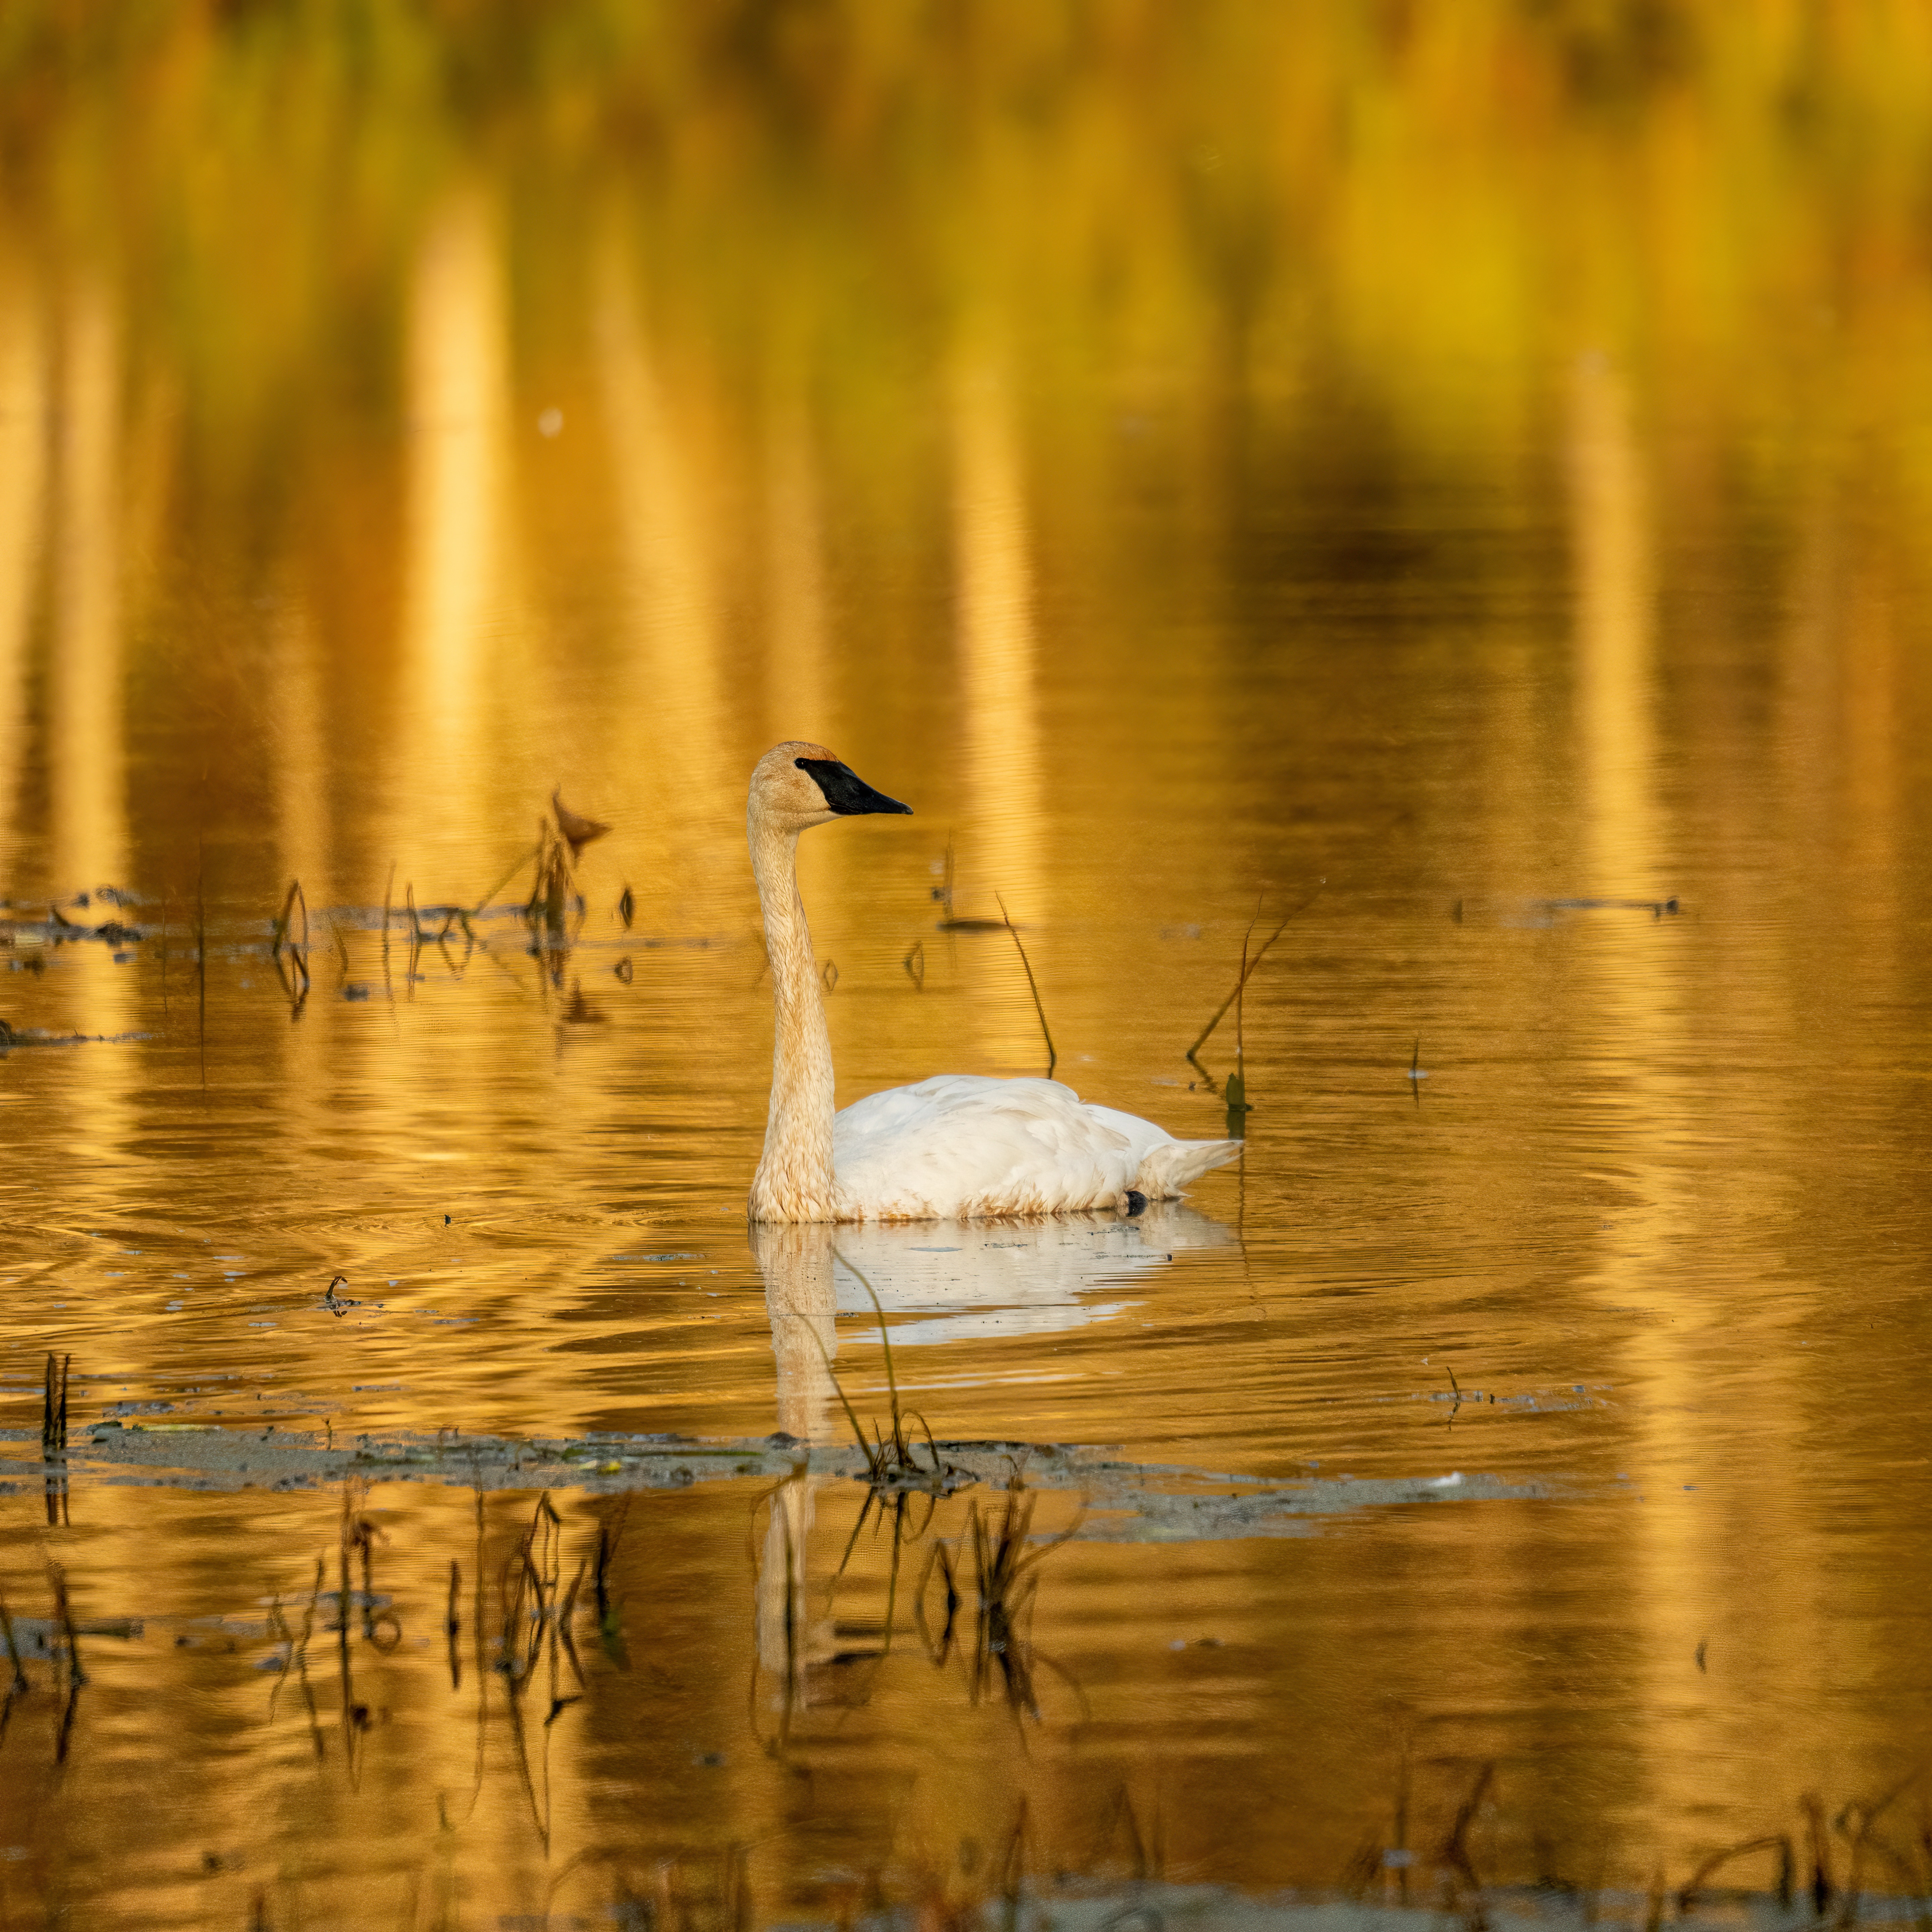
bird, water, vertebrate, natural landscape, lake, body of water, beak, ducks, geese and swans, waterfowl, Freshwater marsh, swan, wood, feather, grass family, plant, wetland, tundra swan, wing, calm, reflection, wildlife, marsh, seabird, landscape, duck, water bird, grass, salt marsh, sunset, grassland, crane, nature reserve, fen, reservoir, pond, tidal marsh, evening, bog, heron, crane like bird, charadriiformes, fowl, seaduck, bayou, ciconiiformes, swamp, lacustrine plain, autumn, loch, egret, shorebird, tundra